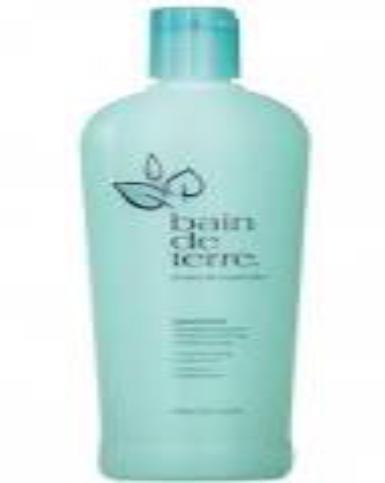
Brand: bain de terre-2
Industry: Necessities